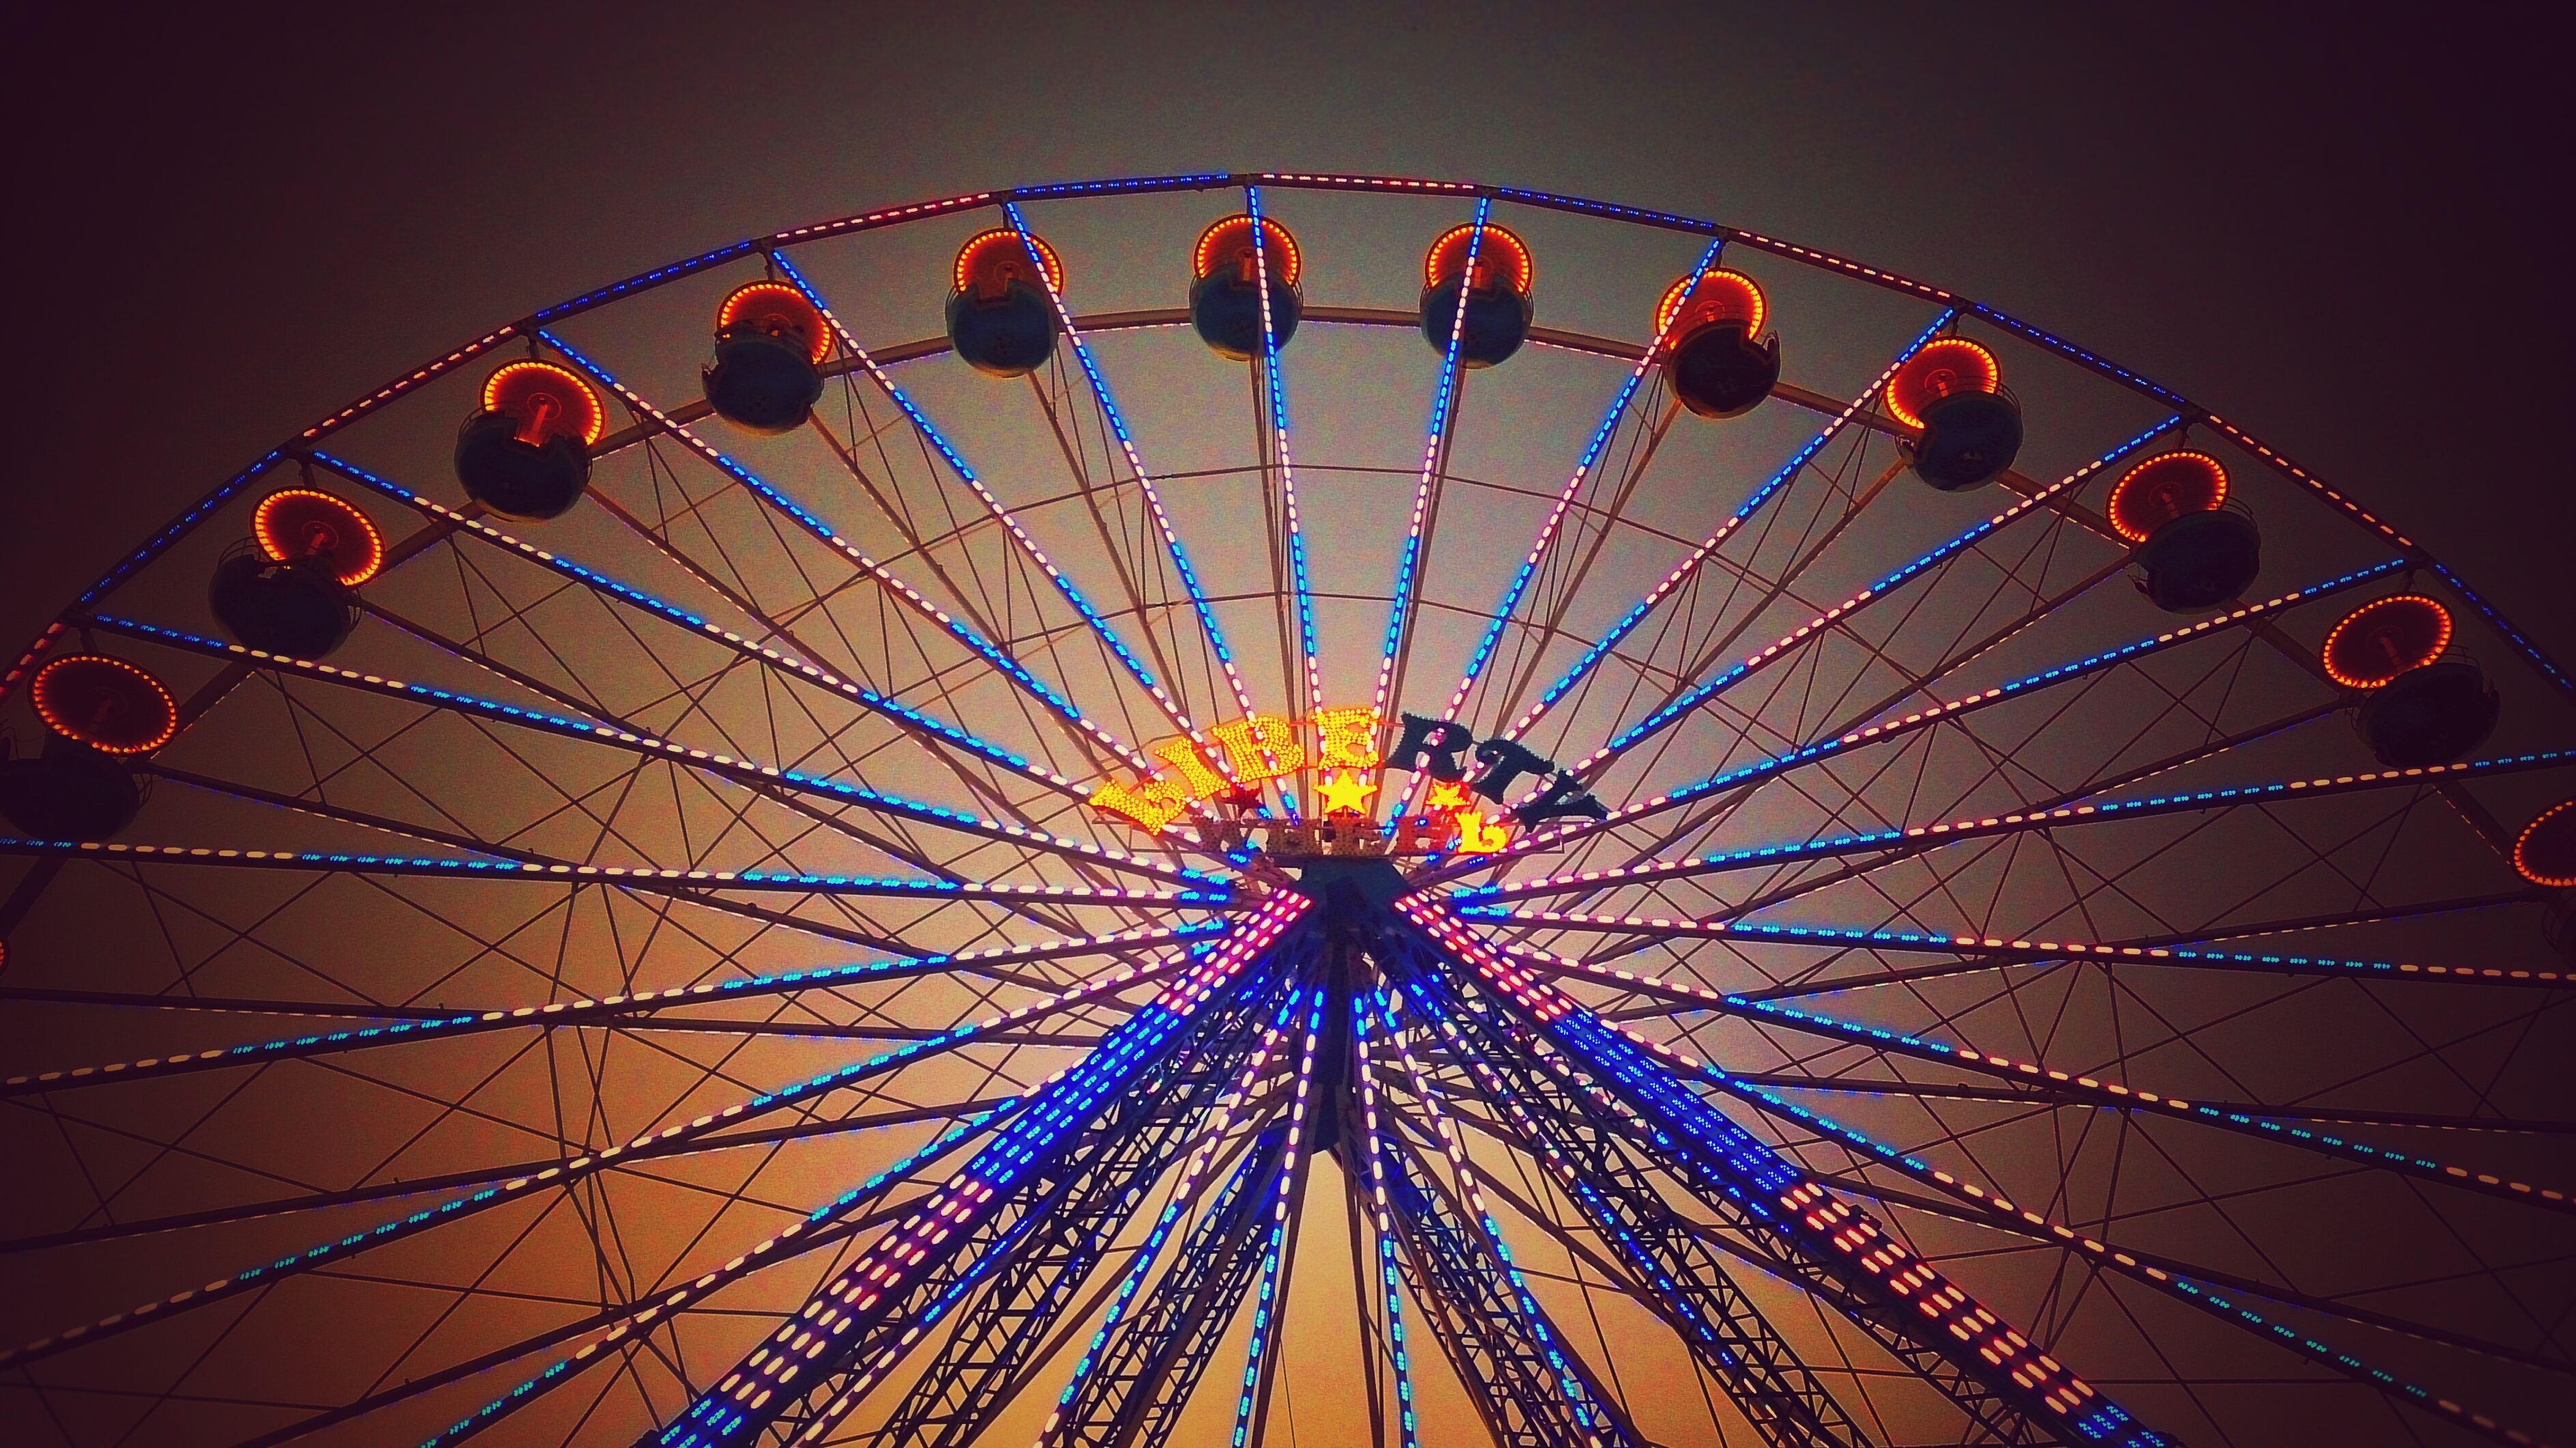
light, sky, night, wheel, recreation, ferris wheel, park, carousel, attraction, circle, symmetry, beautiful, tourist attraction, city park, outdoor recreation, geographical feature, wheel review